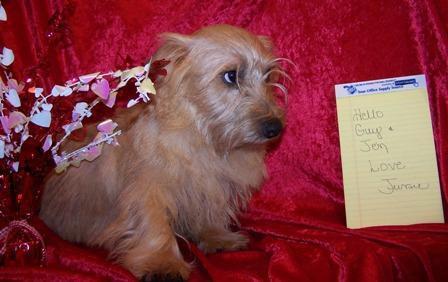
cairn